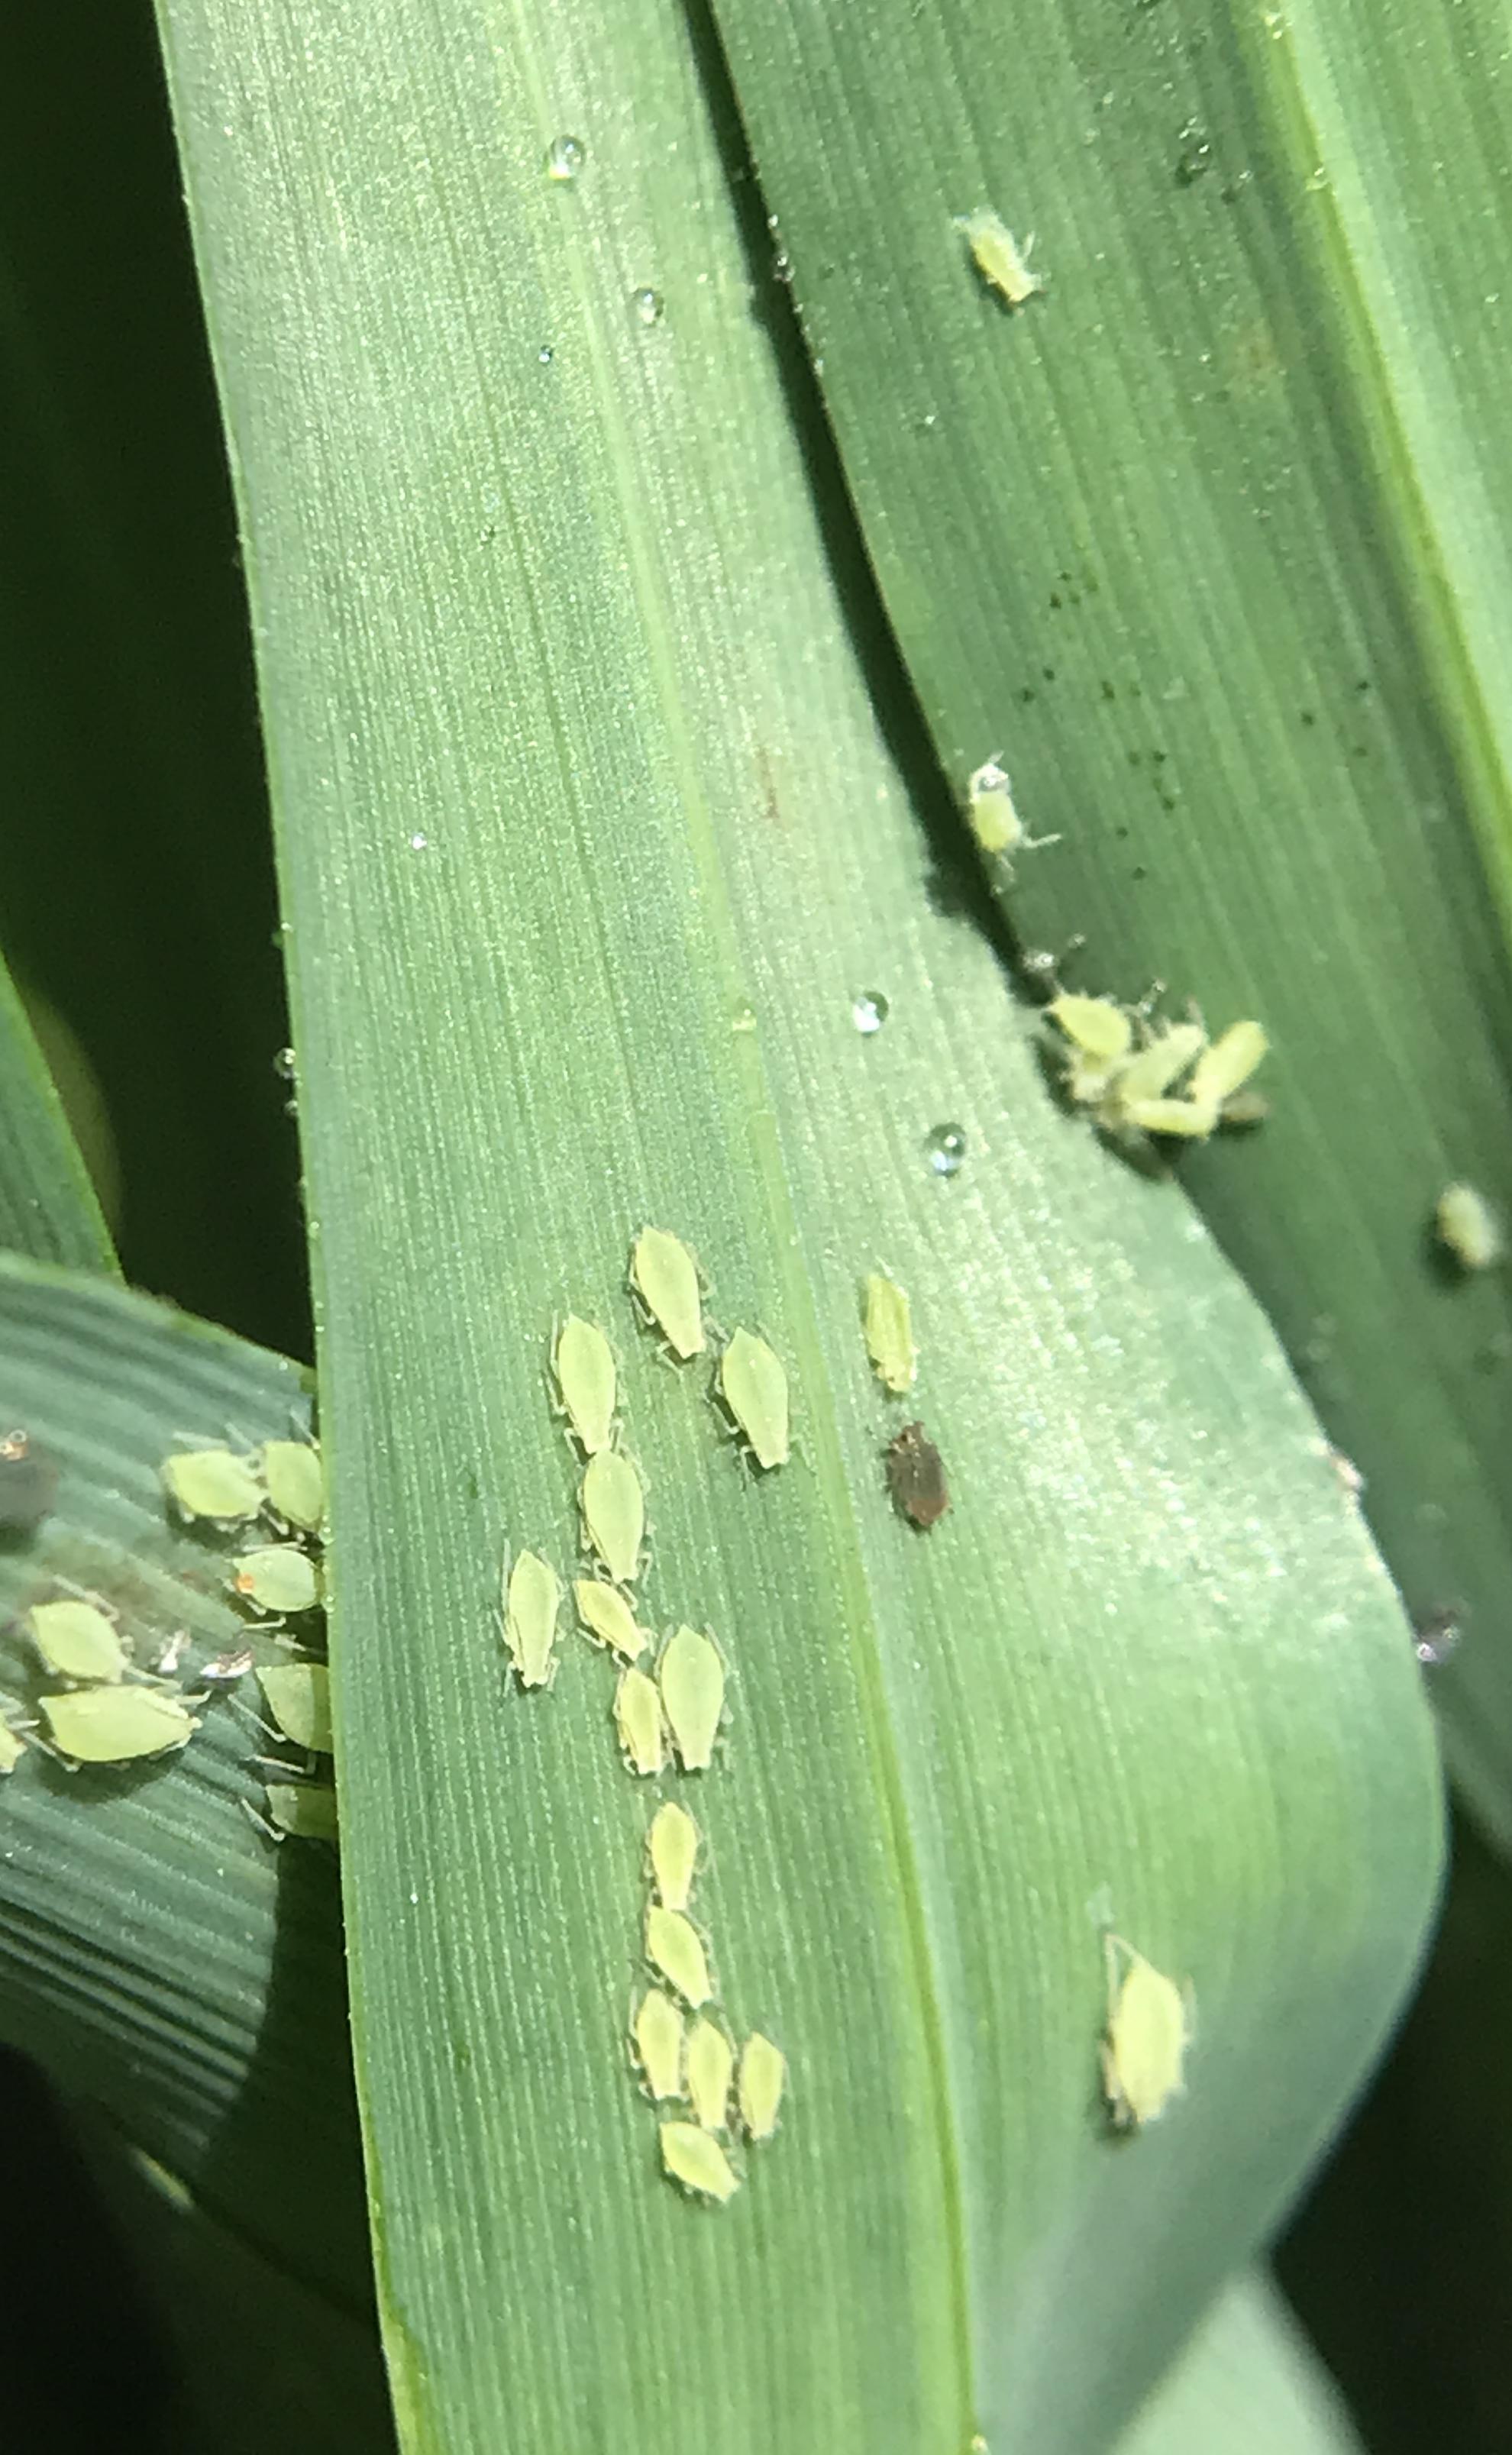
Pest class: cereal_grass_aphid